Torreya taxifolia

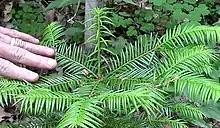
"Torreya taxifolia" new growth

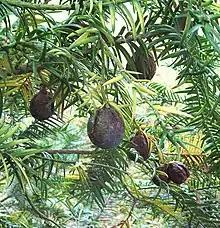
Ripe torreya seeds, October 2013, Mt. Olive, North Carolina

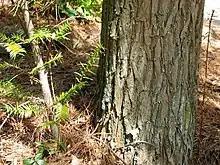
One of the original 1939 plantings of Florida Torreya at the Biltmore Estate near Asheville, NC (2004).

The United States government official page listing the endangered status of "Torreya taxifolia" shows only one common name, Florida torreya. The current (2020) version of the official recovery plan for the species lists three common names, in order: Florida torreya, Florida nutmeg, and stinking cedar. The current (1993) page for this species of the U.S. Department of Agriculture Fire Effects Information System, lists six common names, in this order: Florida torreya, Florida nutmeg, gopherwood, polecat wood, Savin, stinking cedar.